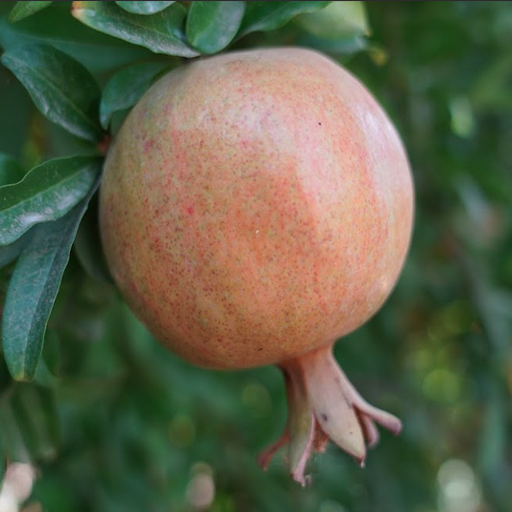
Label: Healthy